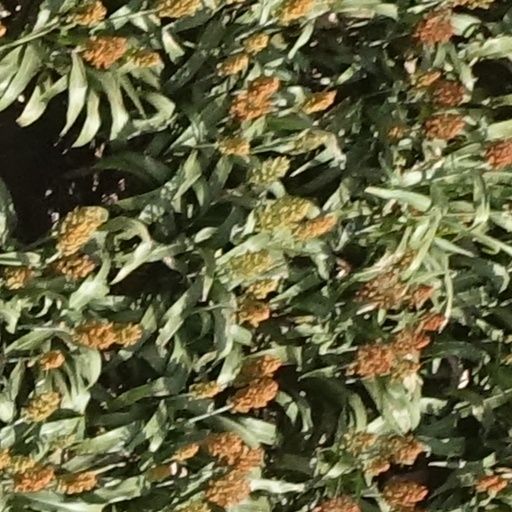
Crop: sorghum